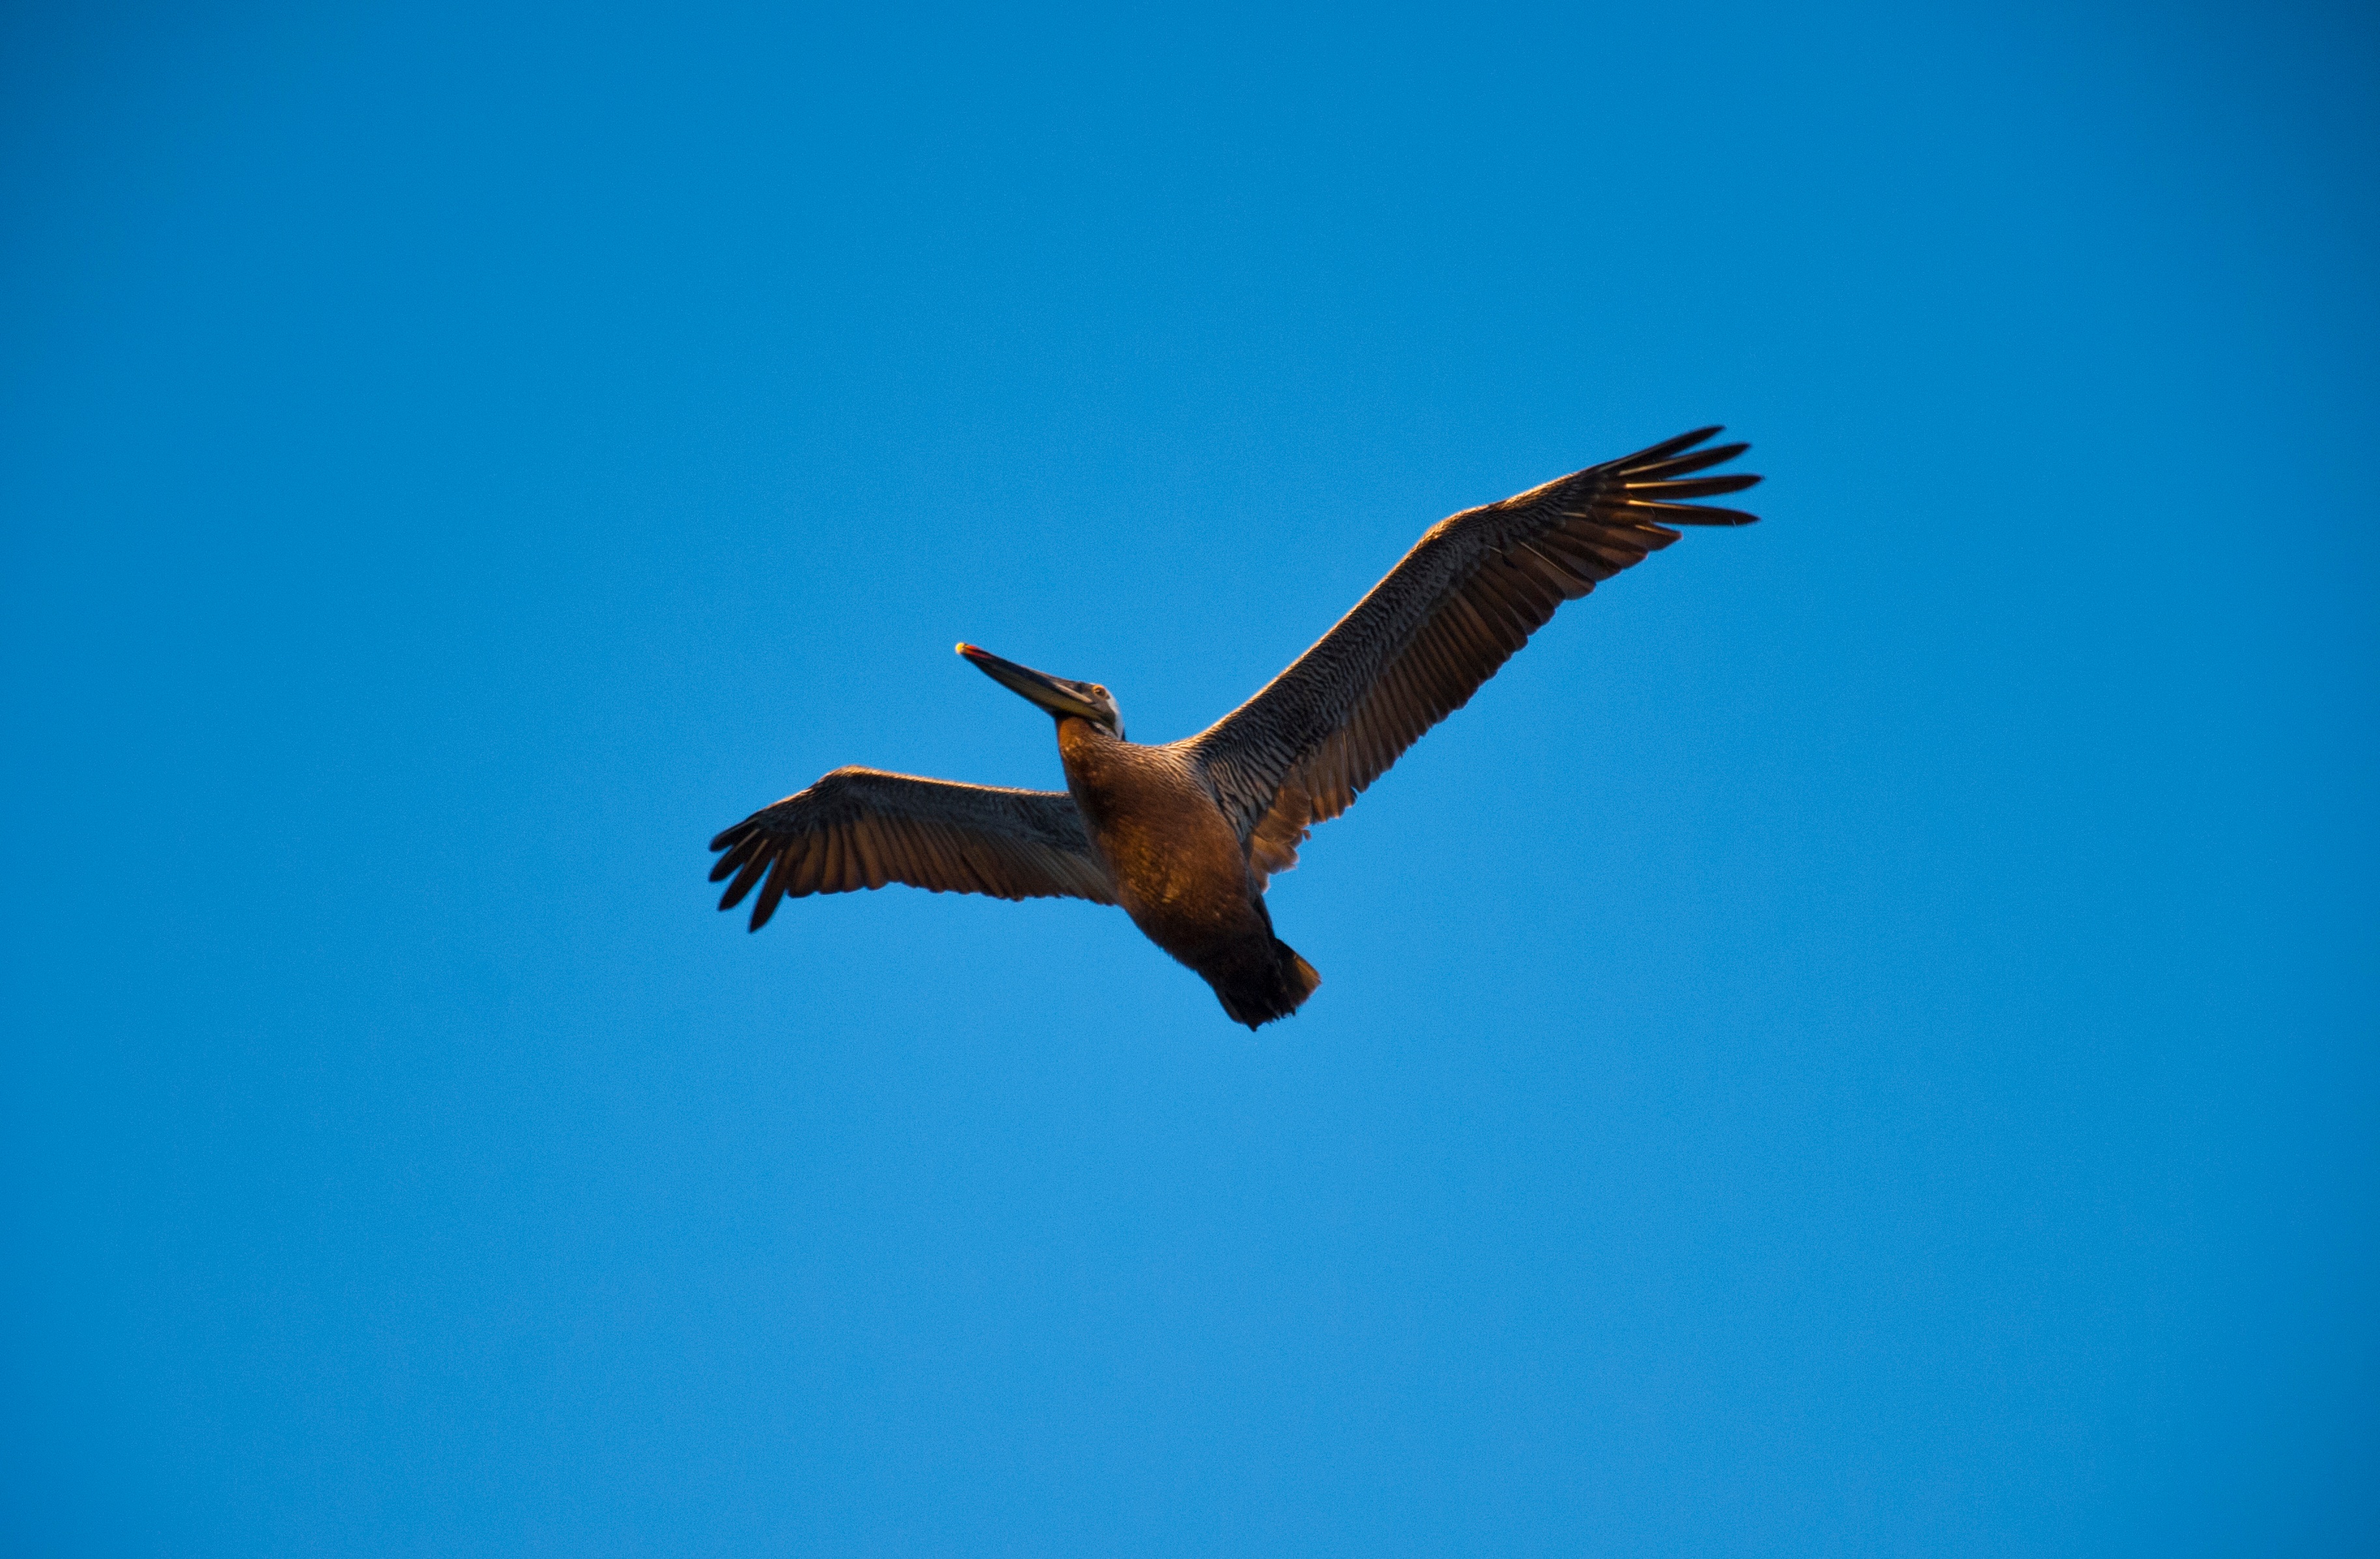
bird, wing, sky, beak, flight, eagle, blue, fauna, bird of prey, vertebrate, accipitriformes